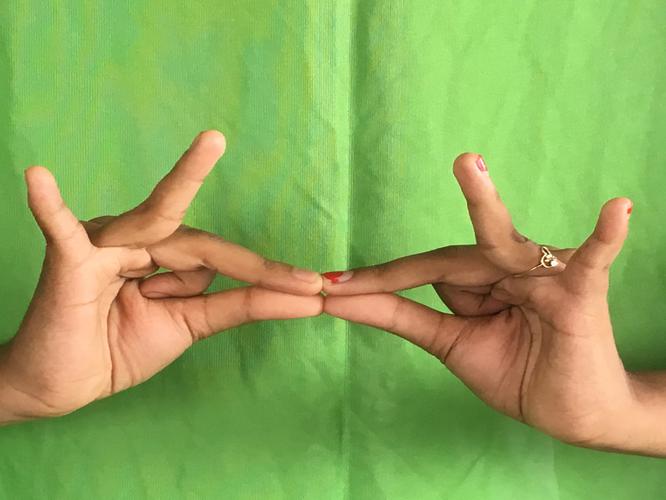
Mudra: Sakata
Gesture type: double_hand